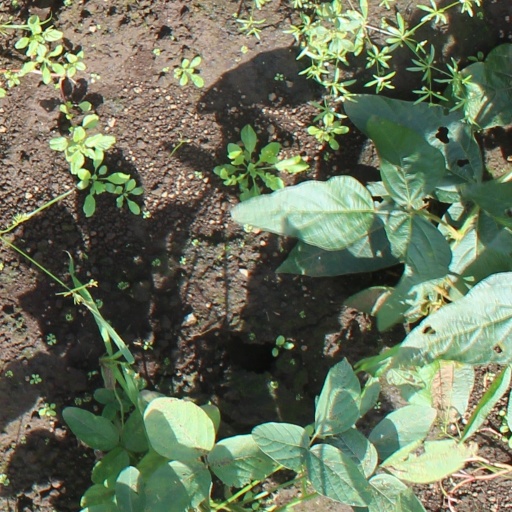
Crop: soybean